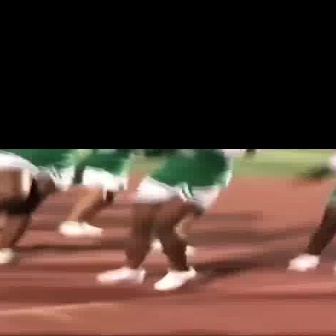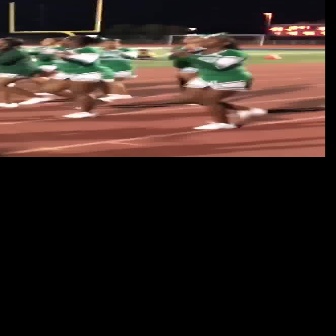
  Please identify the target specified by the bounding box [92,149,233,290] in the first image and locate it in the second image. Return the coordinates in [x_min,y_min,x_max,y_max] format.
Answer: [172,35,267,130]